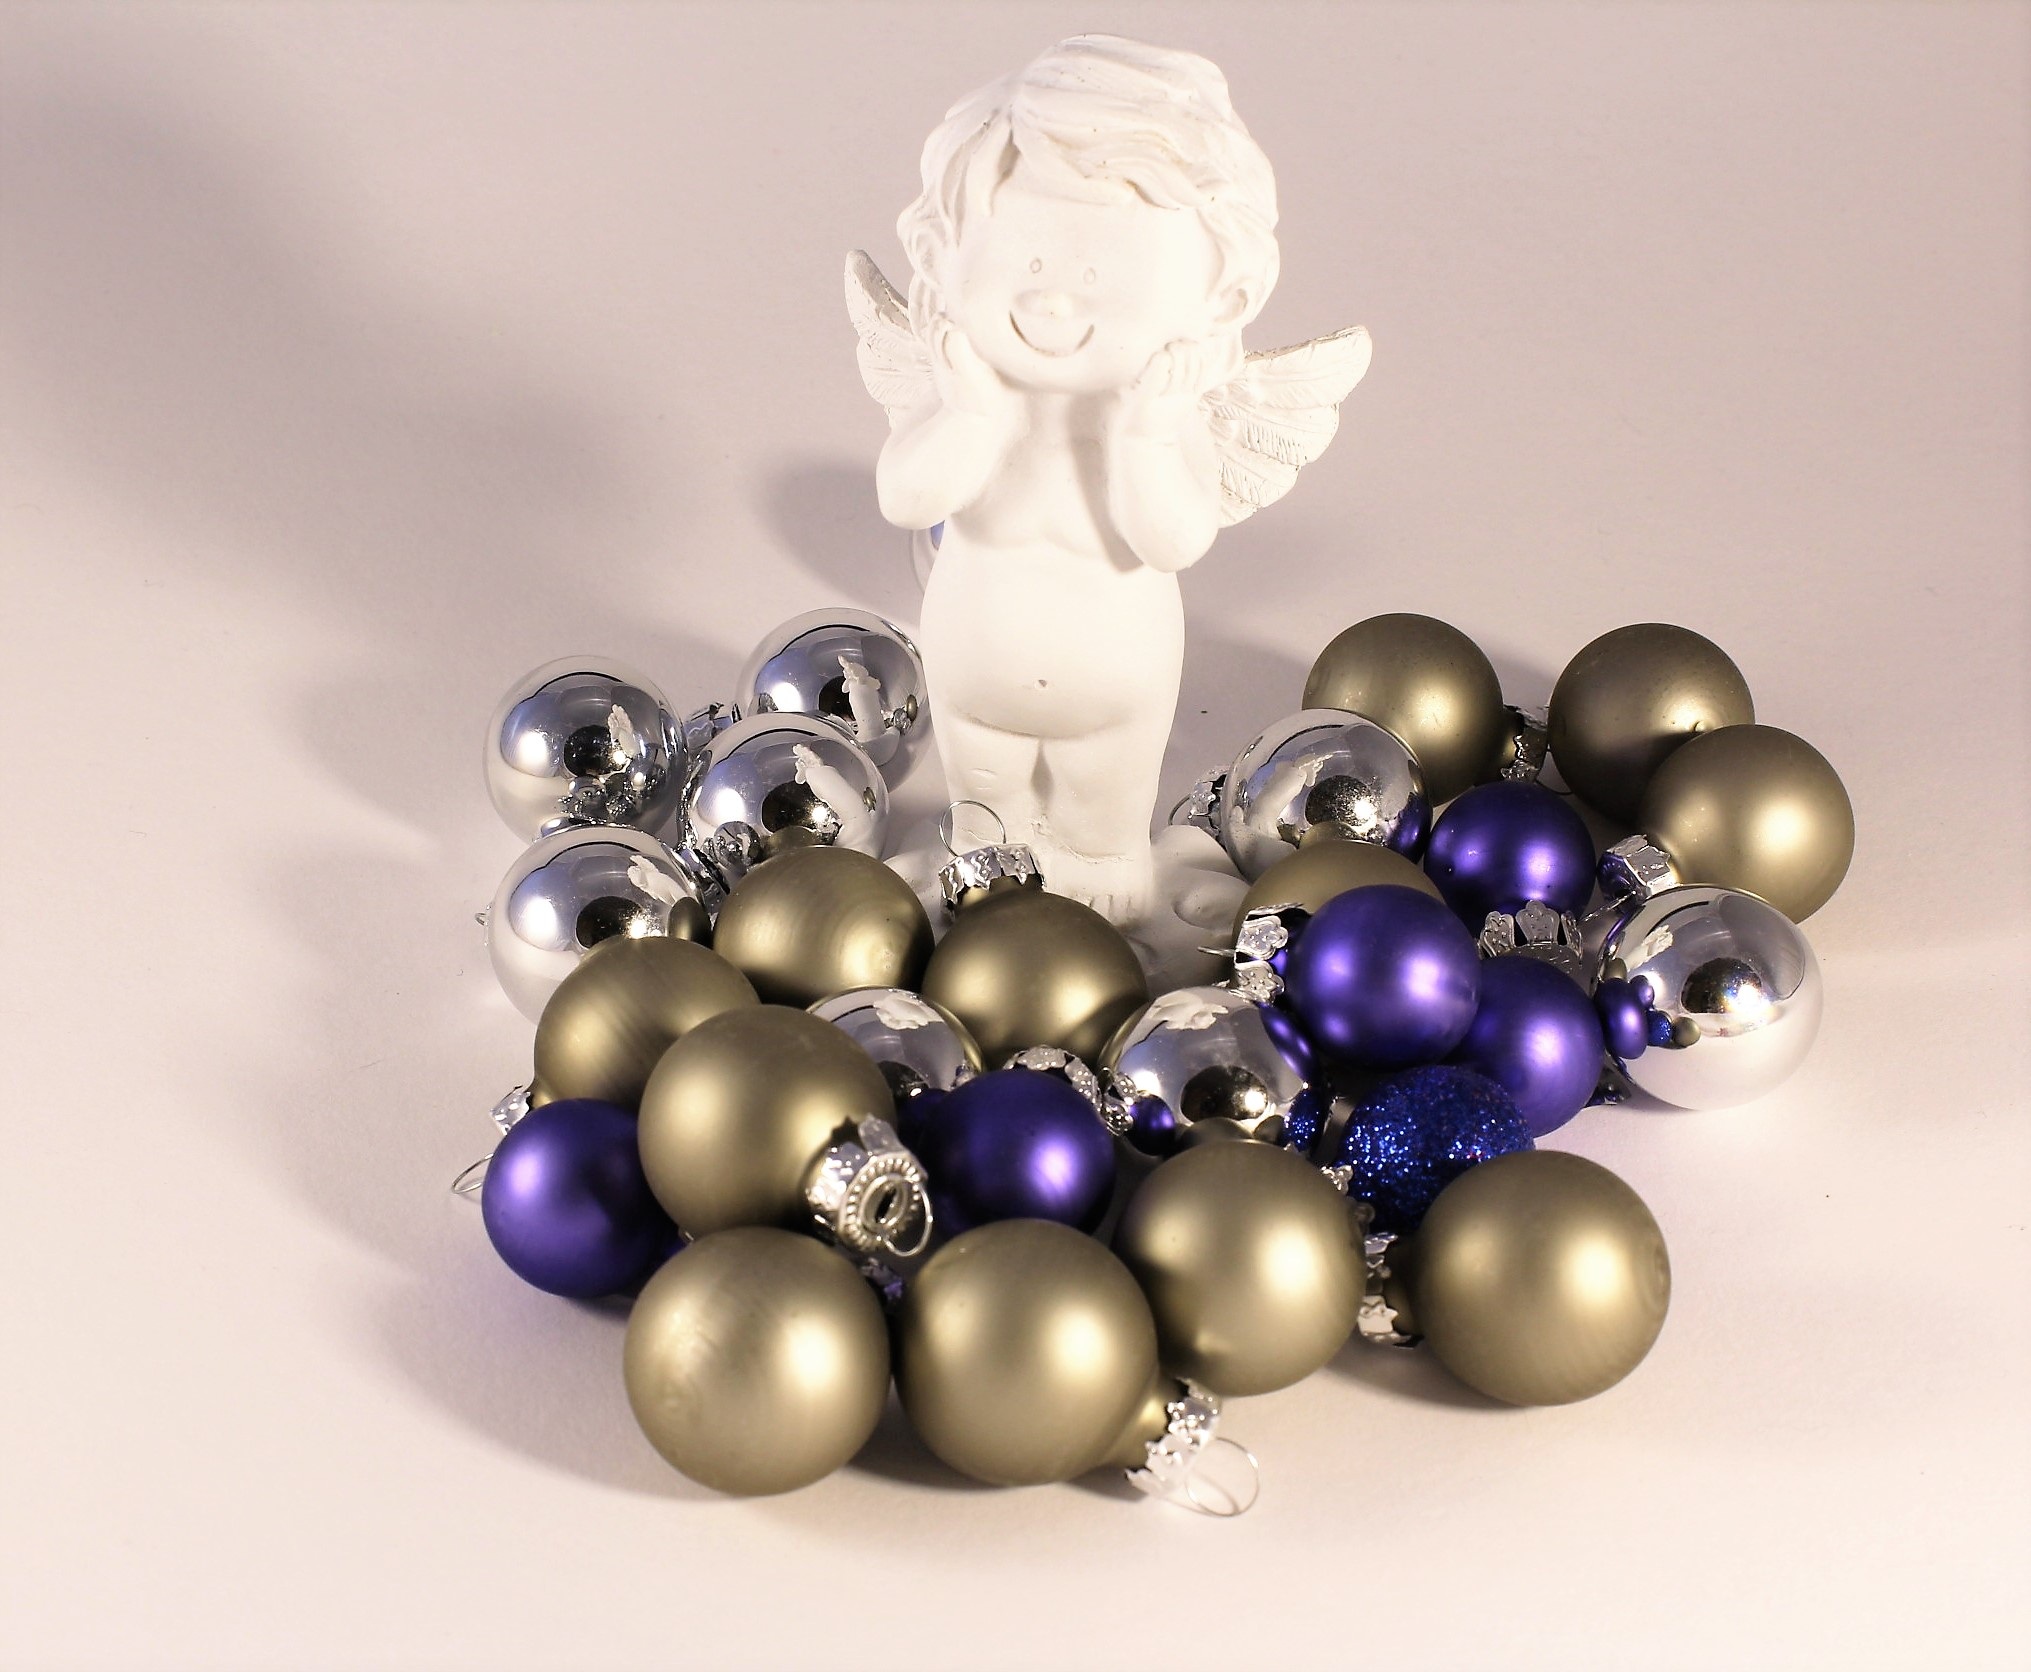
petal, christmas, decor, christmas decoration, jewellery, angel, gold, ball, pearl, greeting card, christmas balls, christmas decorations, glaskugeln, fashion accessory